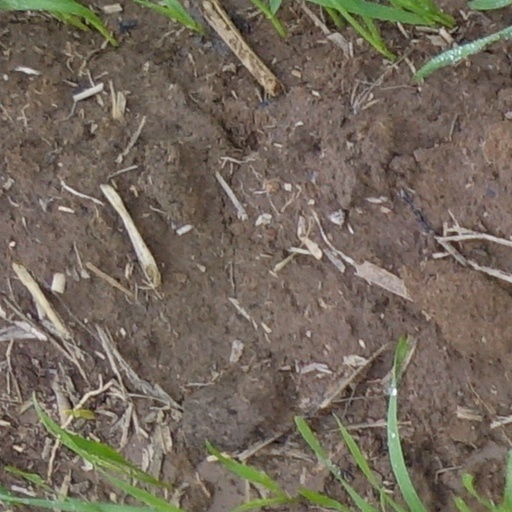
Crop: wheat